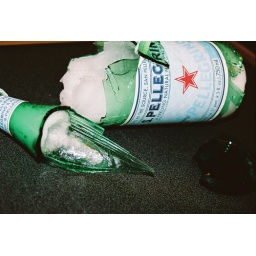
this is what happens when you forget that you put a glass bottle filled with soda in the freezer.